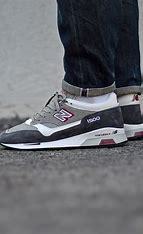
Brand: New
Model: Balance 1500